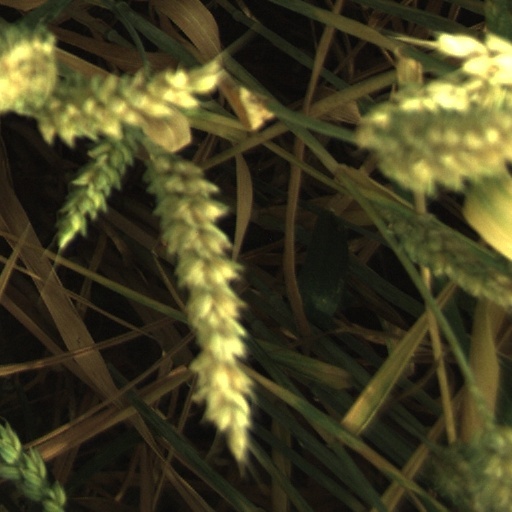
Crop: wheat